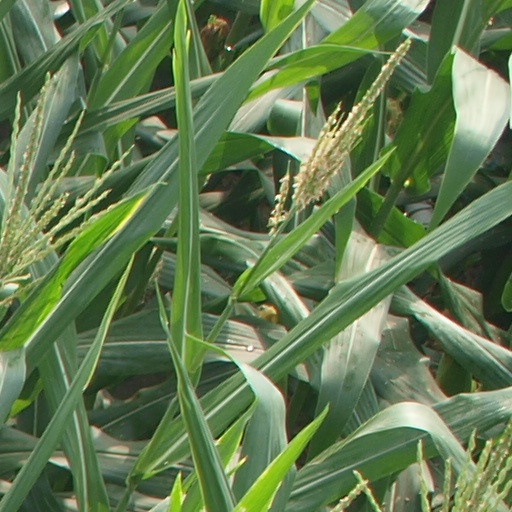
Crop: maize; corn